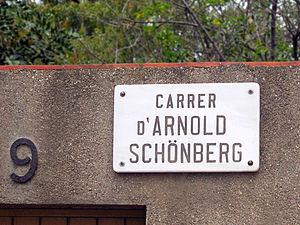
Arnold Schönberg, ou Arnold Schoenberg est un compositeur, peintre et théoricien autrichien né le 13 septembre 1874 à Vienne, et mort le 13 juillet 1951 à Los Angeles. Deux siècles après Jean-Sébastien Bach et Jean-Philippe Rameau, qui avaient posé les fondements de la musique tonale, il chercha à émanciper la musique de la tonalité et inventa le dodécaphonisme, qui aura une influence marquante sur une part de la musique du XXᵉ siècle.